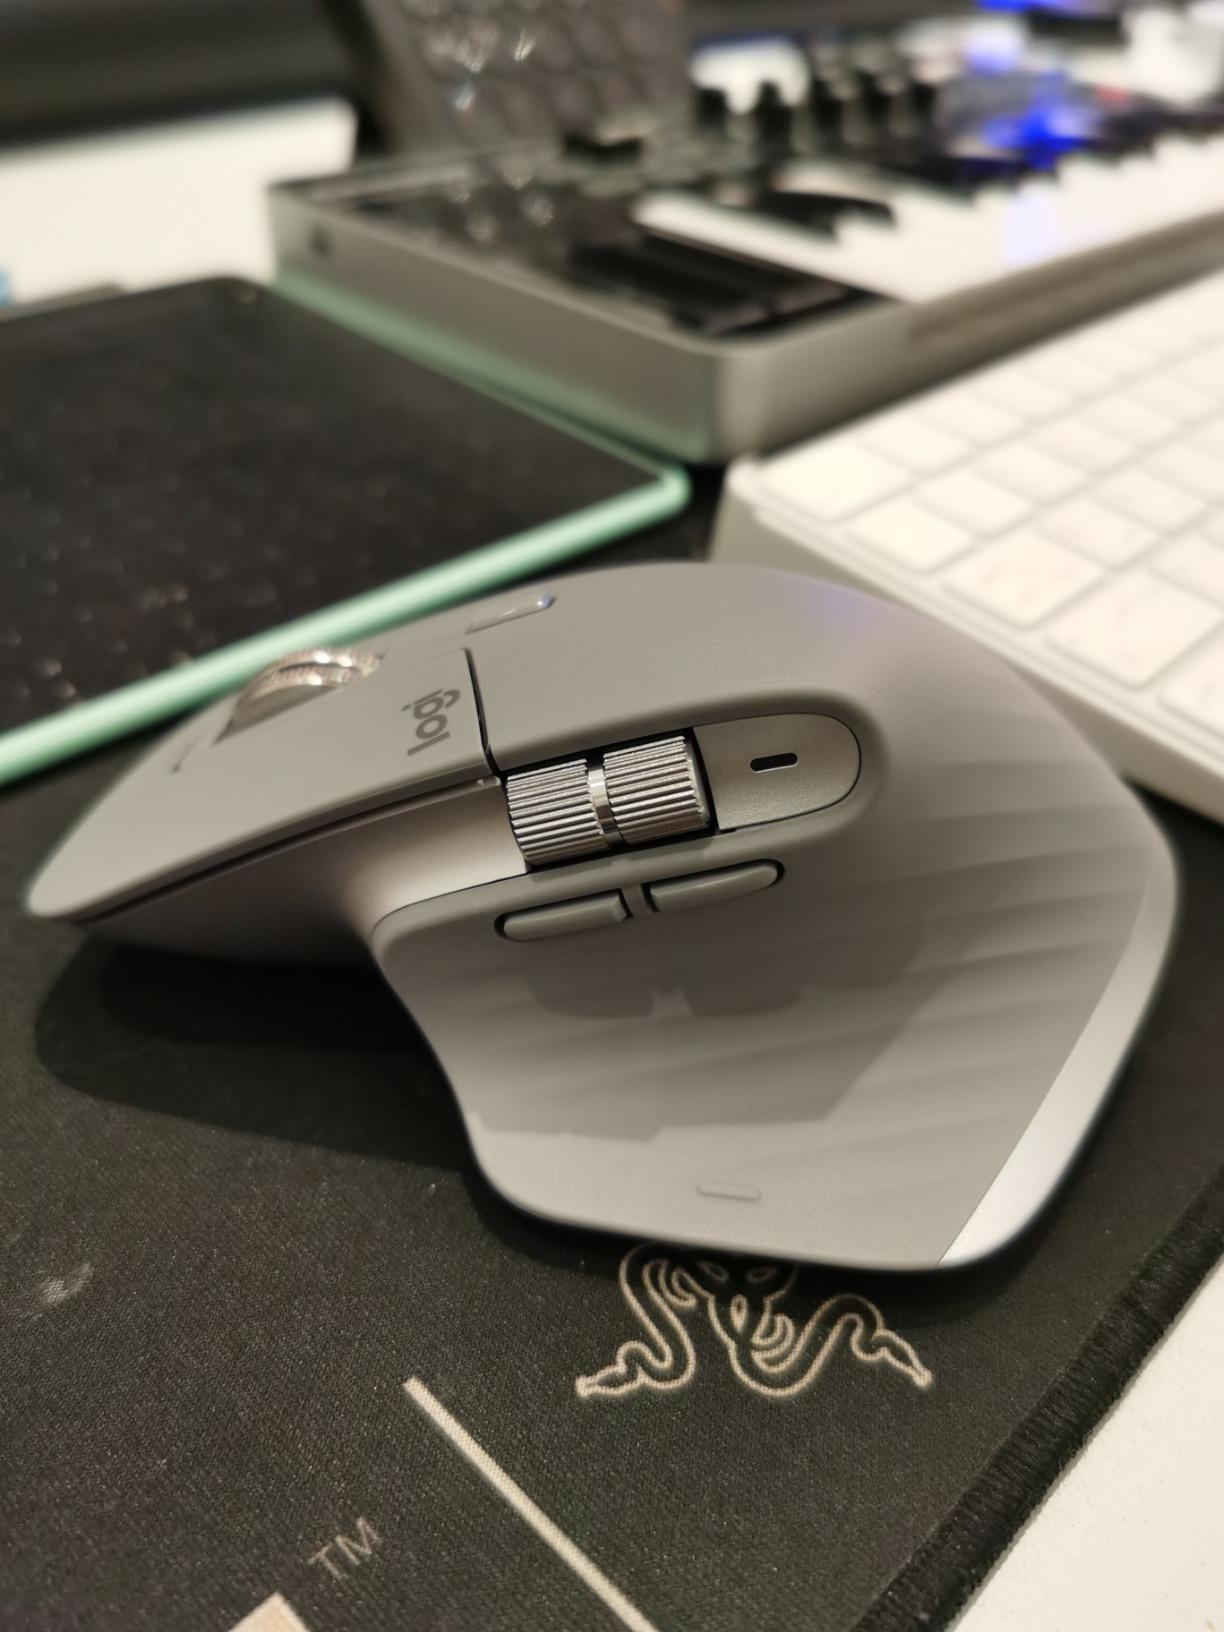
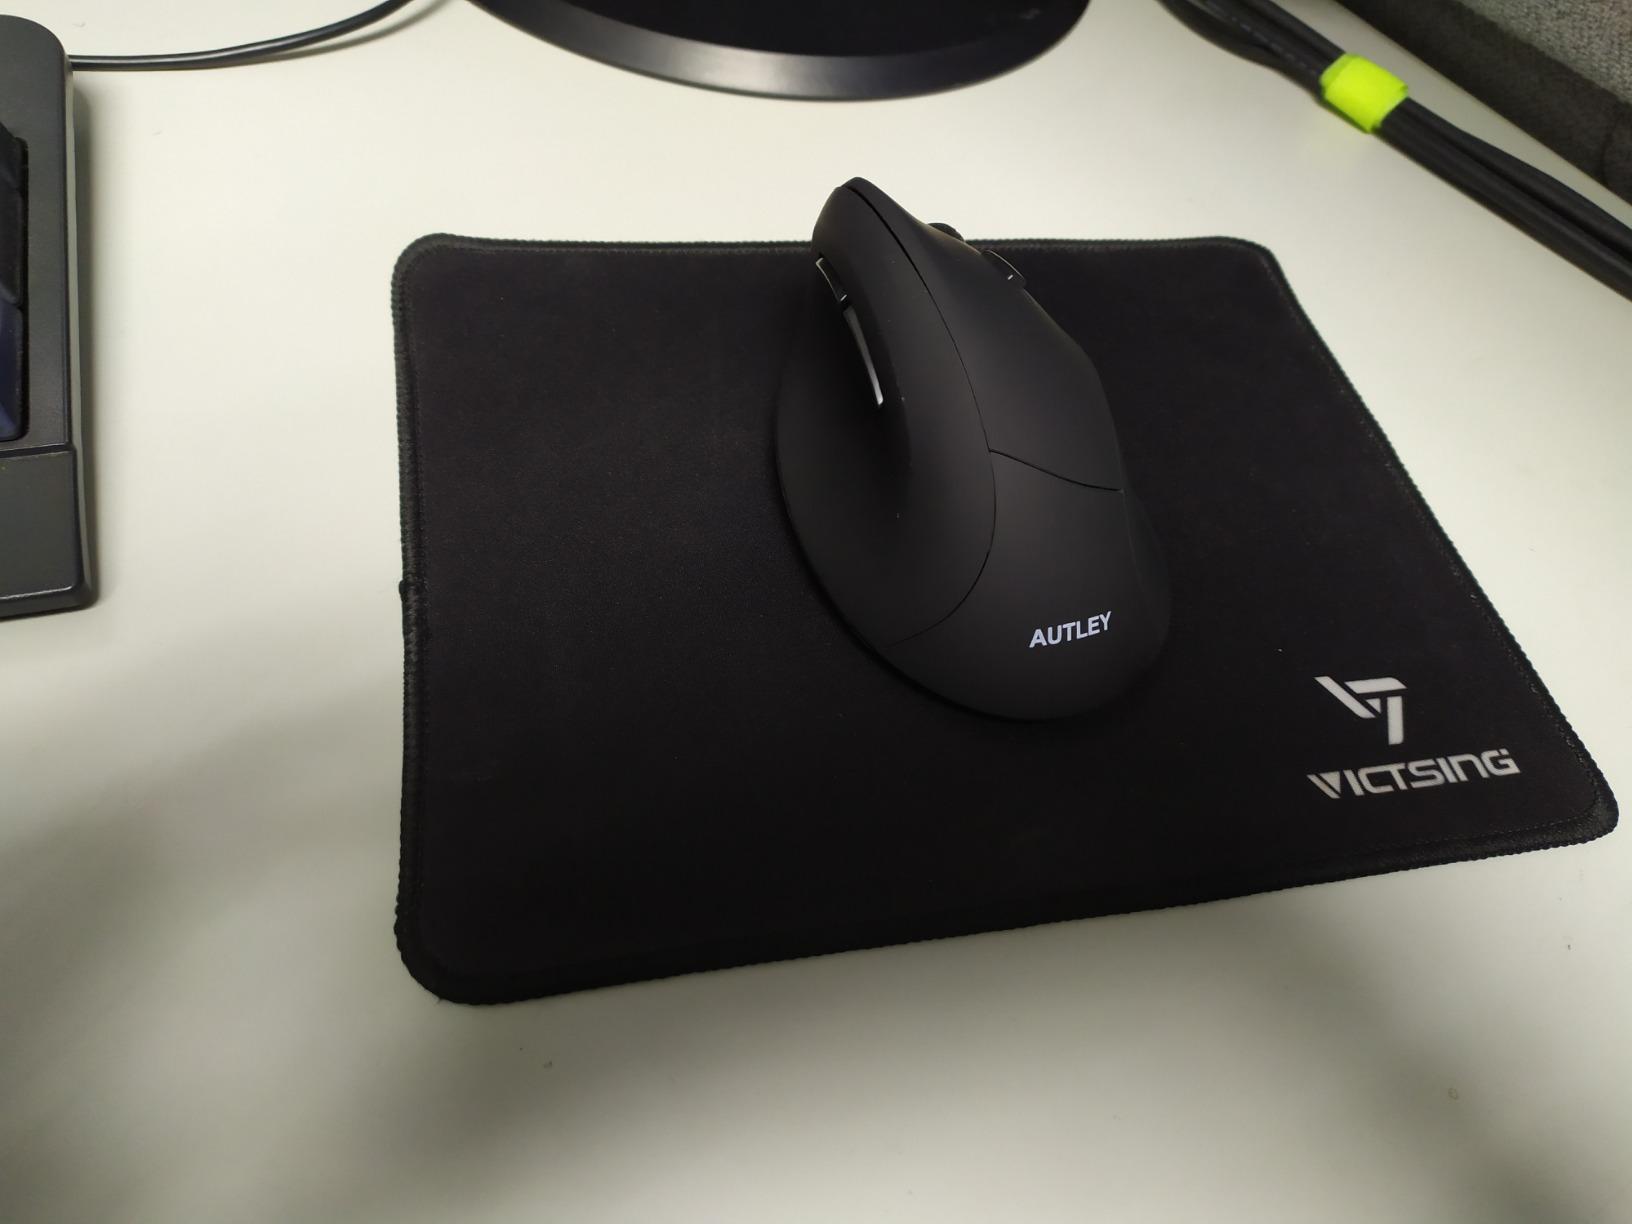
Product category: mouse
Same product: no